South African Revenue Service

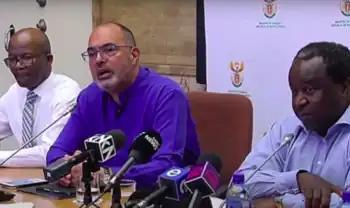
Edward Kieswetter and Finance Minister Tito Mboweni at a press briefing announcing Kieswetter's appointment

The day after Moyane's suspension, long-time SARS employee Mark Kingon was appointed acting SARS Commissioner, and he continued to act in that role after Ramaphosa had dismissed Moyane permanently. On 1 May 2019, Edward Kieswetter was appointed SARS Commissioner for a term of five years. Kieswetter is the former SARS Deputy Commissioner and former chief executive officer of financial services provider Alexander Forbes, and his appointment was recommended by an independent selection panel chaired by former Finance Minister Trevor Manuel.